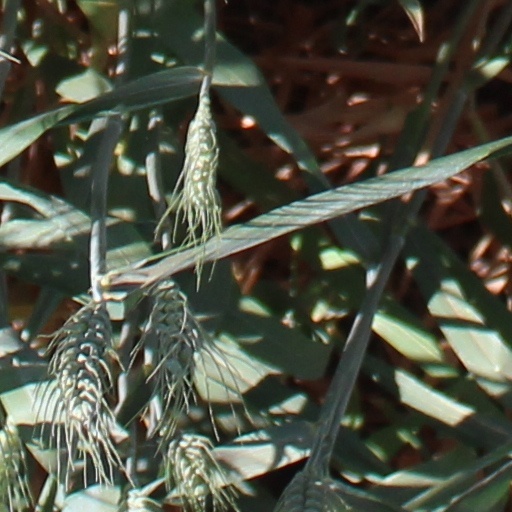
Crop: wheat